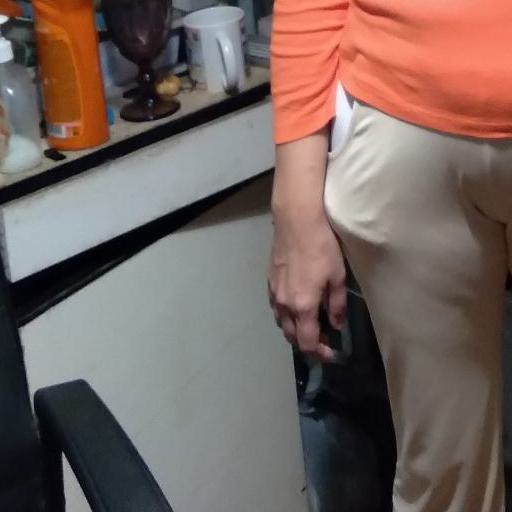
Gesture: no_gesture